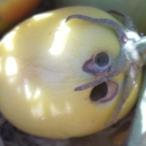
Crop: Tomato
Condition: helicoverpa-armigera-p